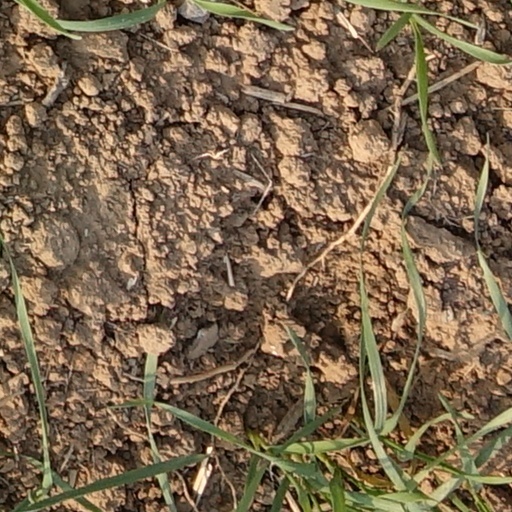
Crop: wheat